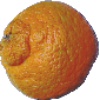
Label: mandarine